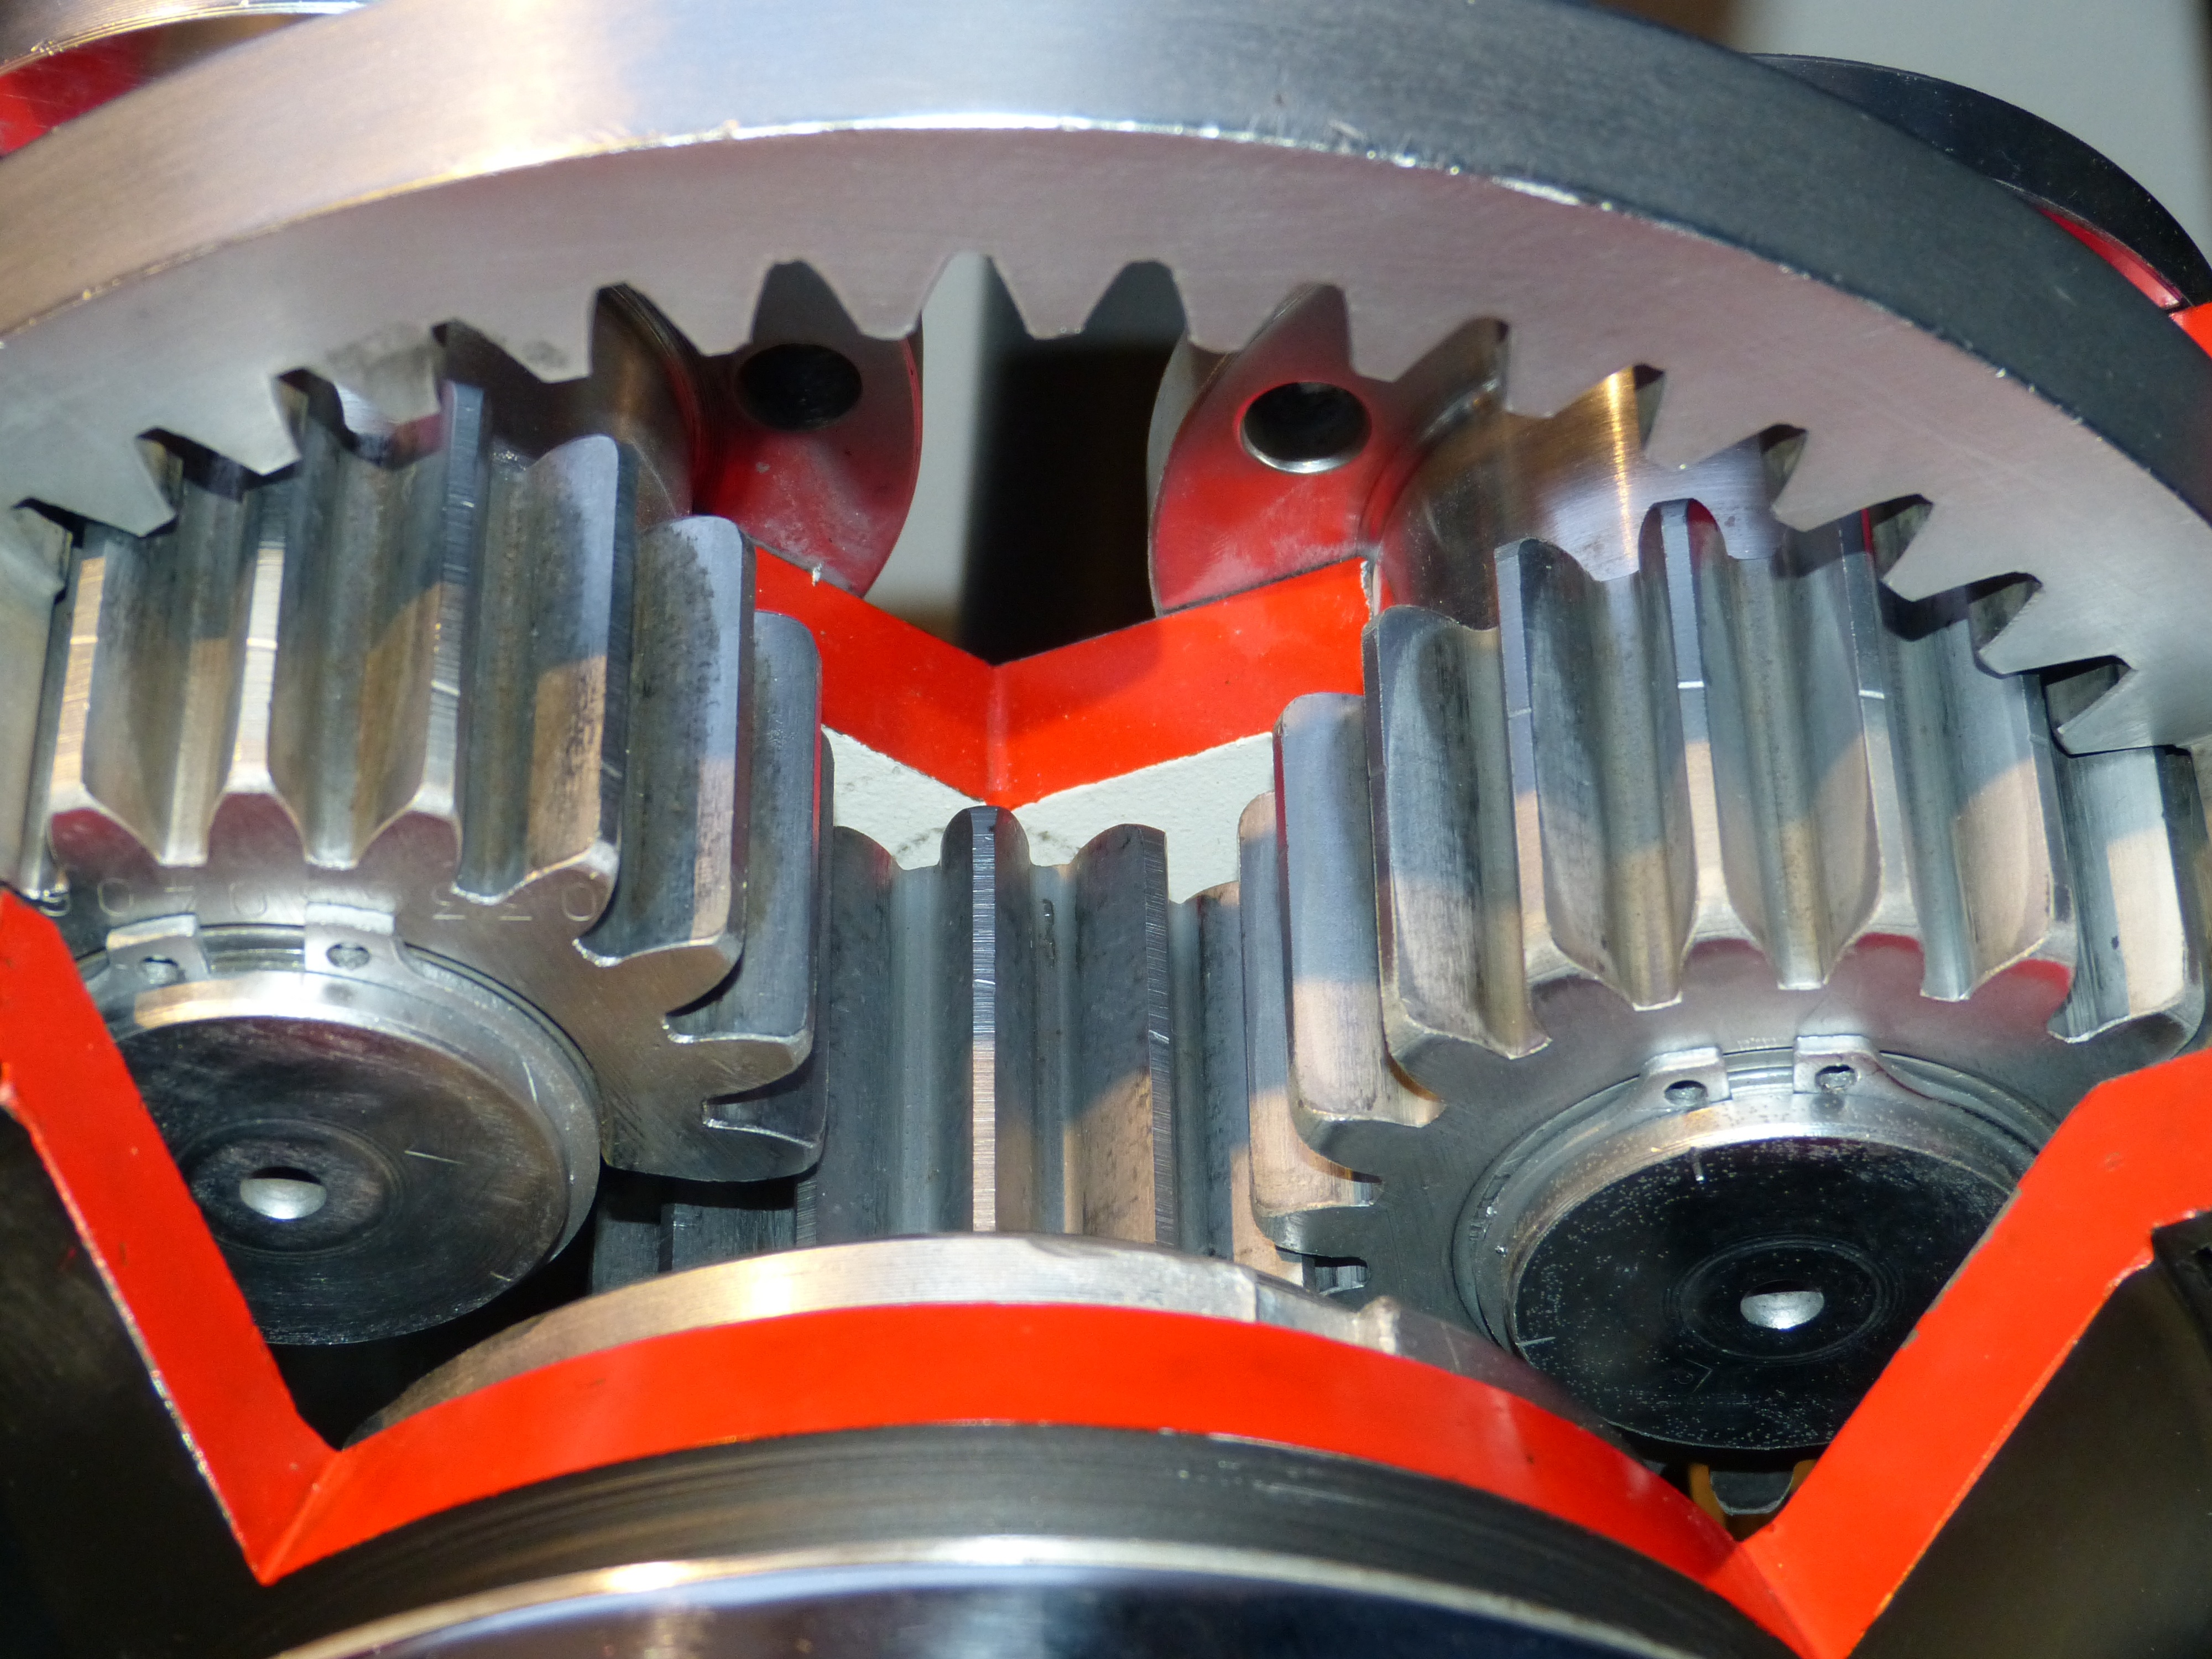
technology, wheel, gear, drive, metal, machine, industry, engine, rim, motor, turn, tooth, transmission, technical, mechanics, sprocket, aircraft engine